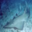
Label: ray